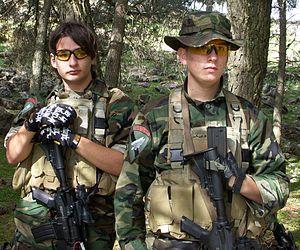
Le jeu de rôle grandeur nature ou simplement grandeur nature est une forme de jeu de rôle dans laquelle les joueurs incarnent physiquement un personnage dans un univers fictif. Les joueurs interprètent leur personnage par des interactions et des actions physiques, d'après des règles de jeu et l'arbitrage d'organisateurs.